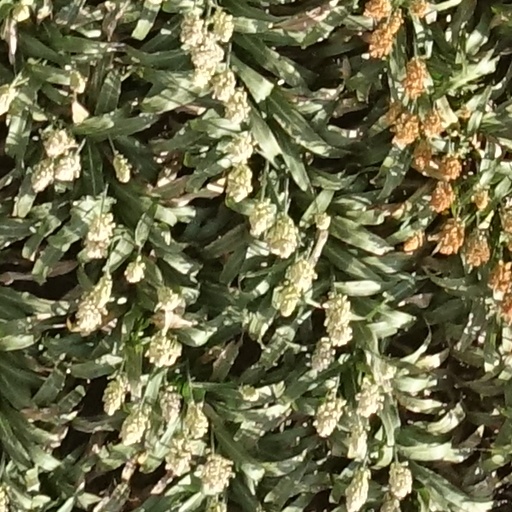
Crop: sorghum